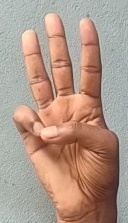
ASL sign: 6